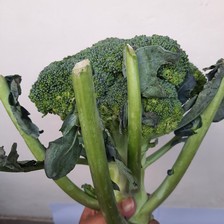
Label: others